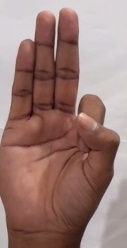
ASL sign: F